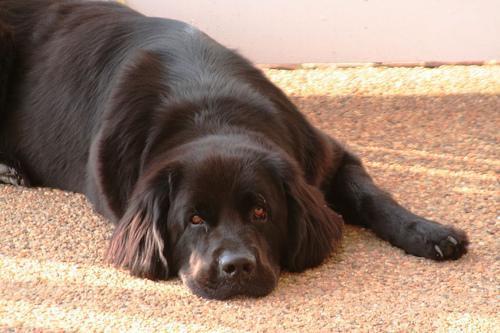
Newfoundland